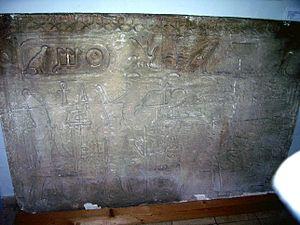
Lottinoplastie d'une bas-relief égyptien au musée de Bernay. Relief commemorative de Sahouré trouvé à Ouadi Maghara. Moulage en plâtre.